Mr. Touchdown, U.S.A.

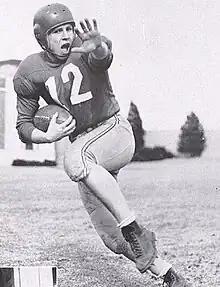
Bobby Reynolds ("pictured") became known as Mr. Touchdown after winning an RCA contest organized as part of its promotion of "Mr. Touchdown, U.S.A."

To promote the song's debut, RCA offered a prize of a television set and a silver-plated album of Winterhalter's recording to the college football player who scored the most touchdowns during the 1950 football season; as part of the promotion, albums of "Mr. Touchdown, U.S.A." were sent to sports reporters at American newspapers. The University of Nebraska's Bobby Reynolds ultimately claimed the prize, which was presented to him by Winterhalter in February of 1951. Reynolds, who became best known among Nebraska fans during his legendary 1950 season, has since been described as Mr. Touchdown.